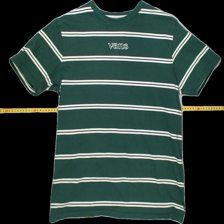
View: front
Type: T-shirt
Category: Ladies
Brand: Vans
Colors: Green
Material: 100%cotton
Pattern: Logo print
Size: M
Trend: No trend
Stains: No
Price range: 100-150
Recommended usage: Reuse